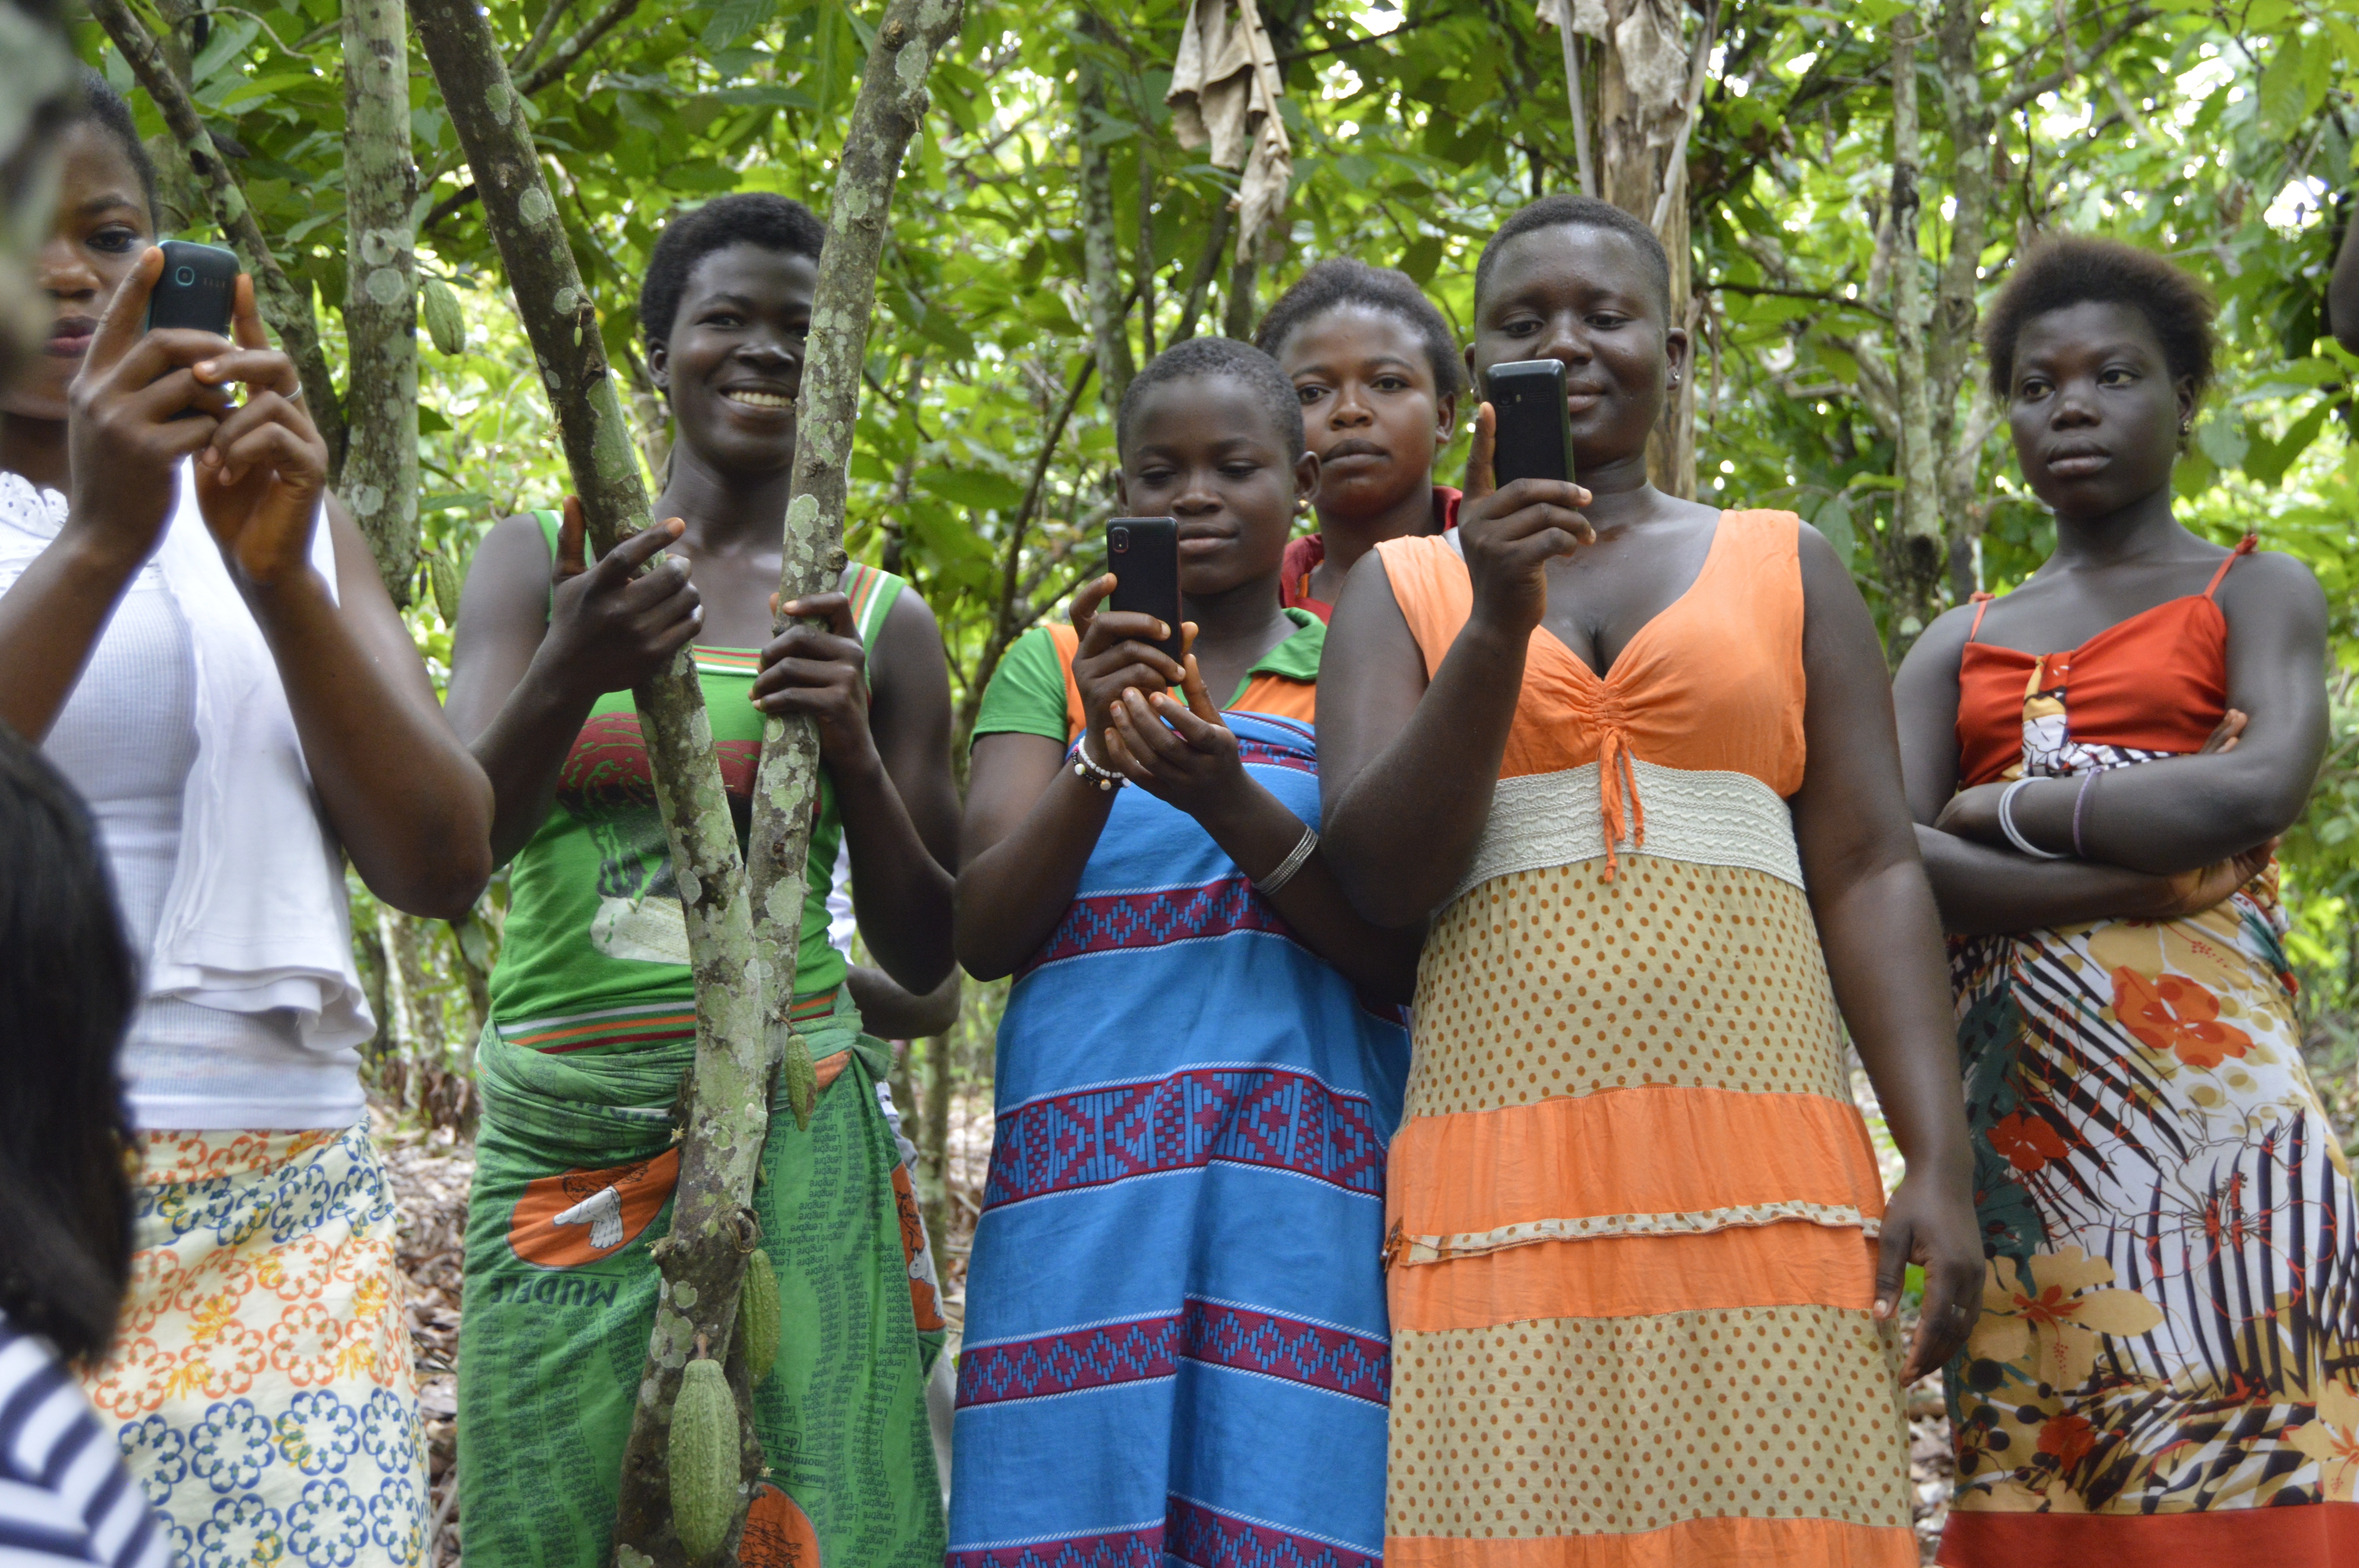
nature, people, countryside, rural, farming, jungle, youth, tribe, temple, women, tradition